Microscopy

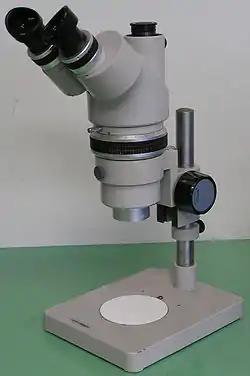
Stereo microscope

The field of microscopy (optical microscopy) dates back to at least the 17th-century. Earlier microscopes, single lens magnifying glasses with limited magnification, date at least as far back as the wide spread use of lenses in eyeglasses in the 13th century but more advanced compound microscopes first appeared in Europe around 1620 The earliest practitioners of microscopy include Galileo Galilei, who found in 1610 that he could close focus his telescope to view small objects close up and Cornelis Drebbel, who may have invented the compound microscope around 1620. Antonie van Leeuwenhoek developed a very high magnification simple microscope in the 1670s and is often considered to be the first acknowledged microscopist and microbiologist.